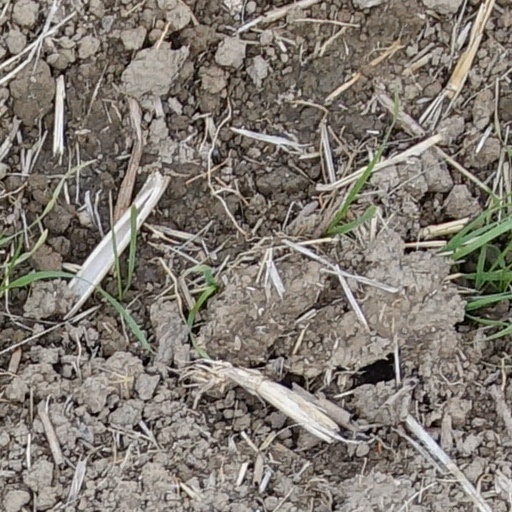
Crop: wheat